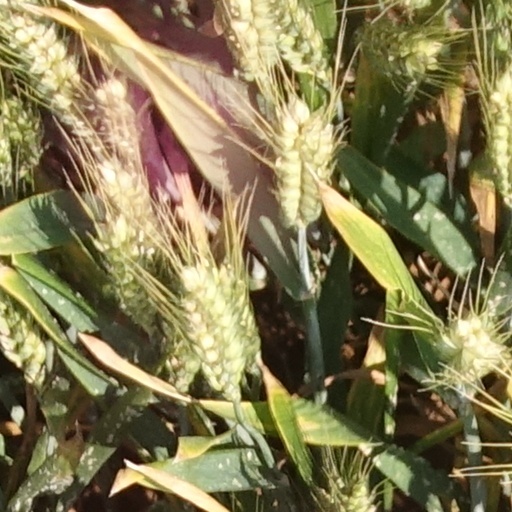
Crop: wheat